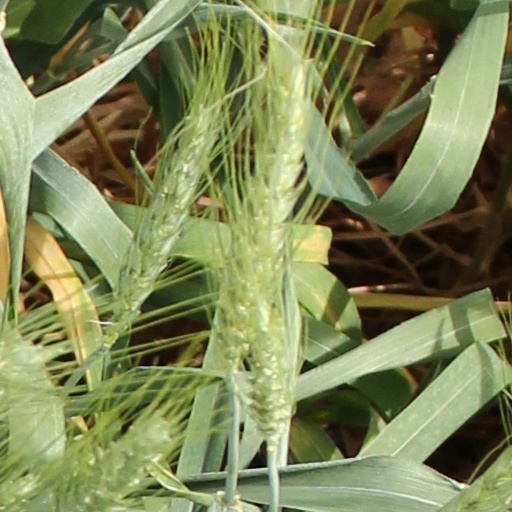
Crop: wheat